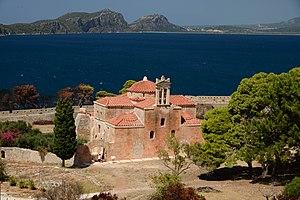
Pylos, aussi connue sous le nom de Navarin, est une ville de Grèce, située en Messénie dans le sud-ouest du Péloponnèse, et bordée par la mer Ionienne. Elle est le siège de la municipalité de Pylos-Nestor, créée par le programme Kallikratis en 2010.